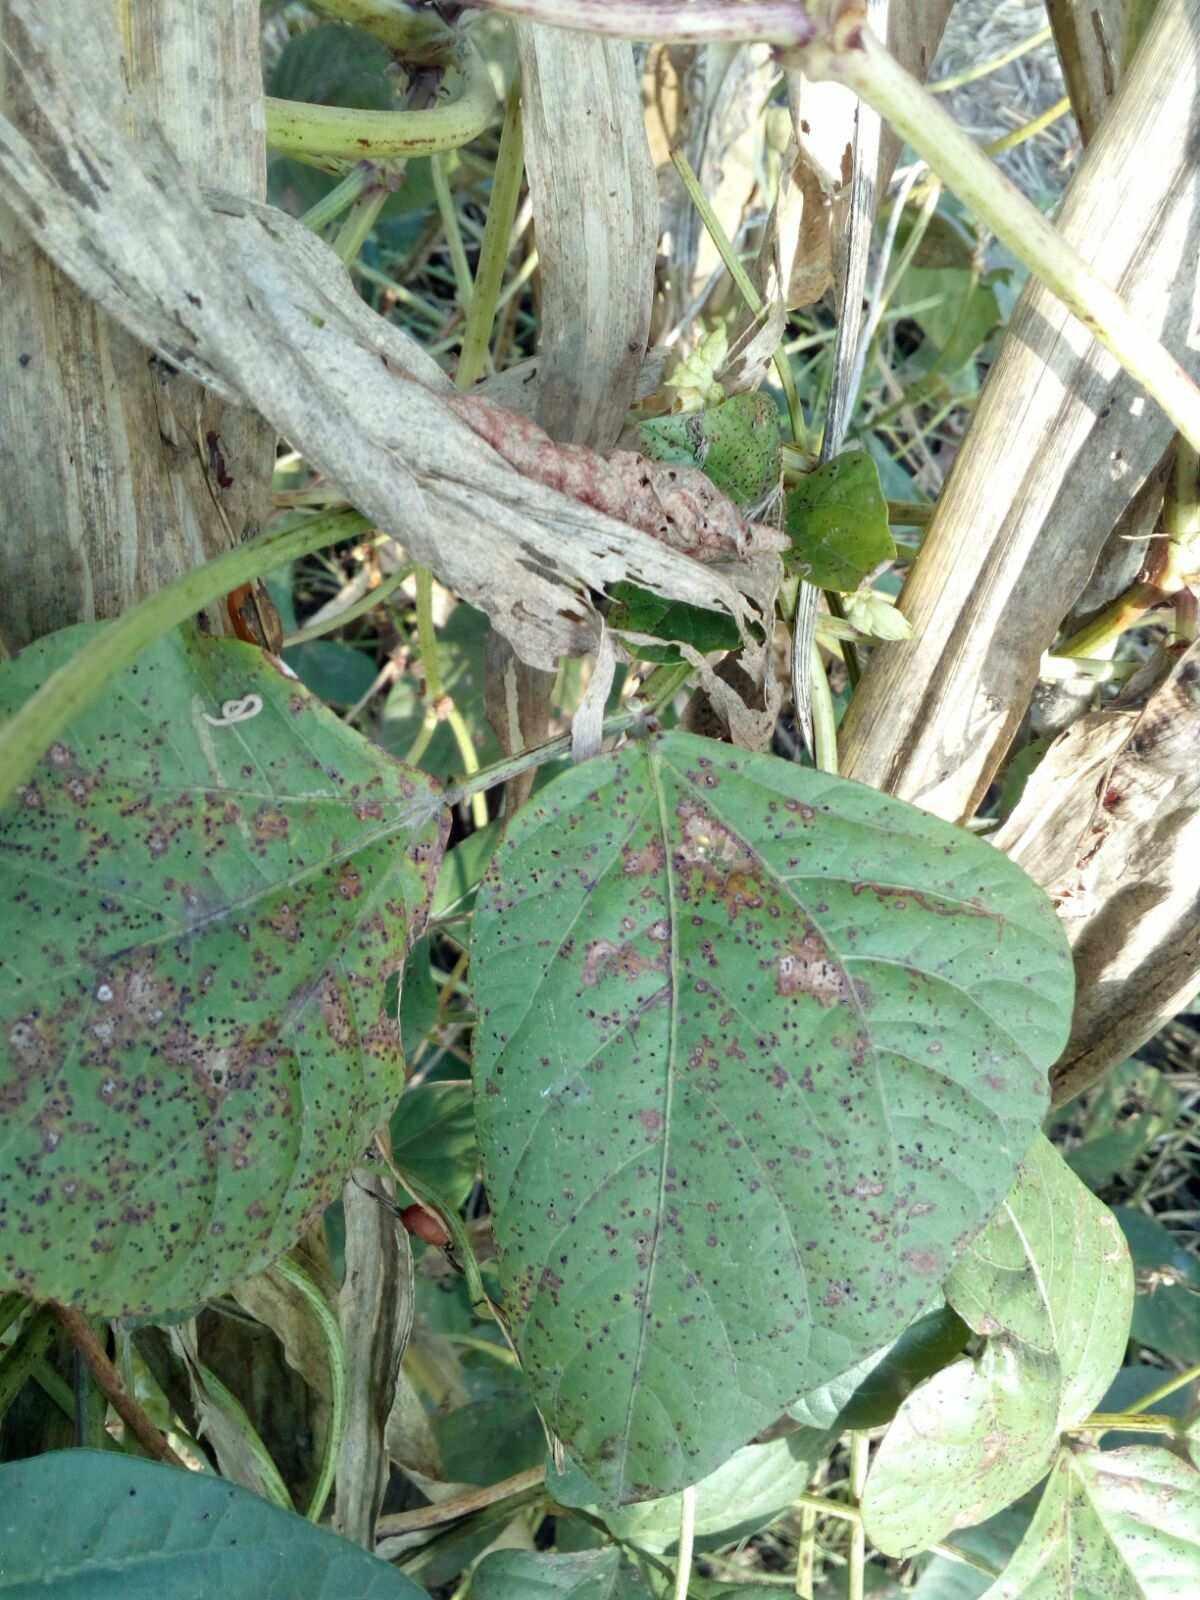
Plant: Bean
Disease: bean rust